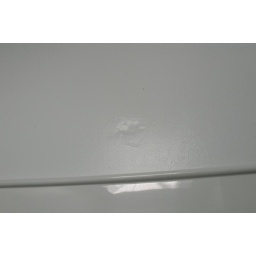
wall above bathtub